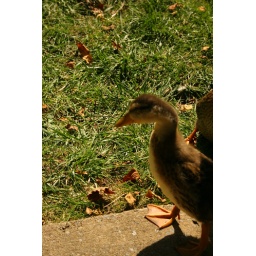
ducks in blowing rock